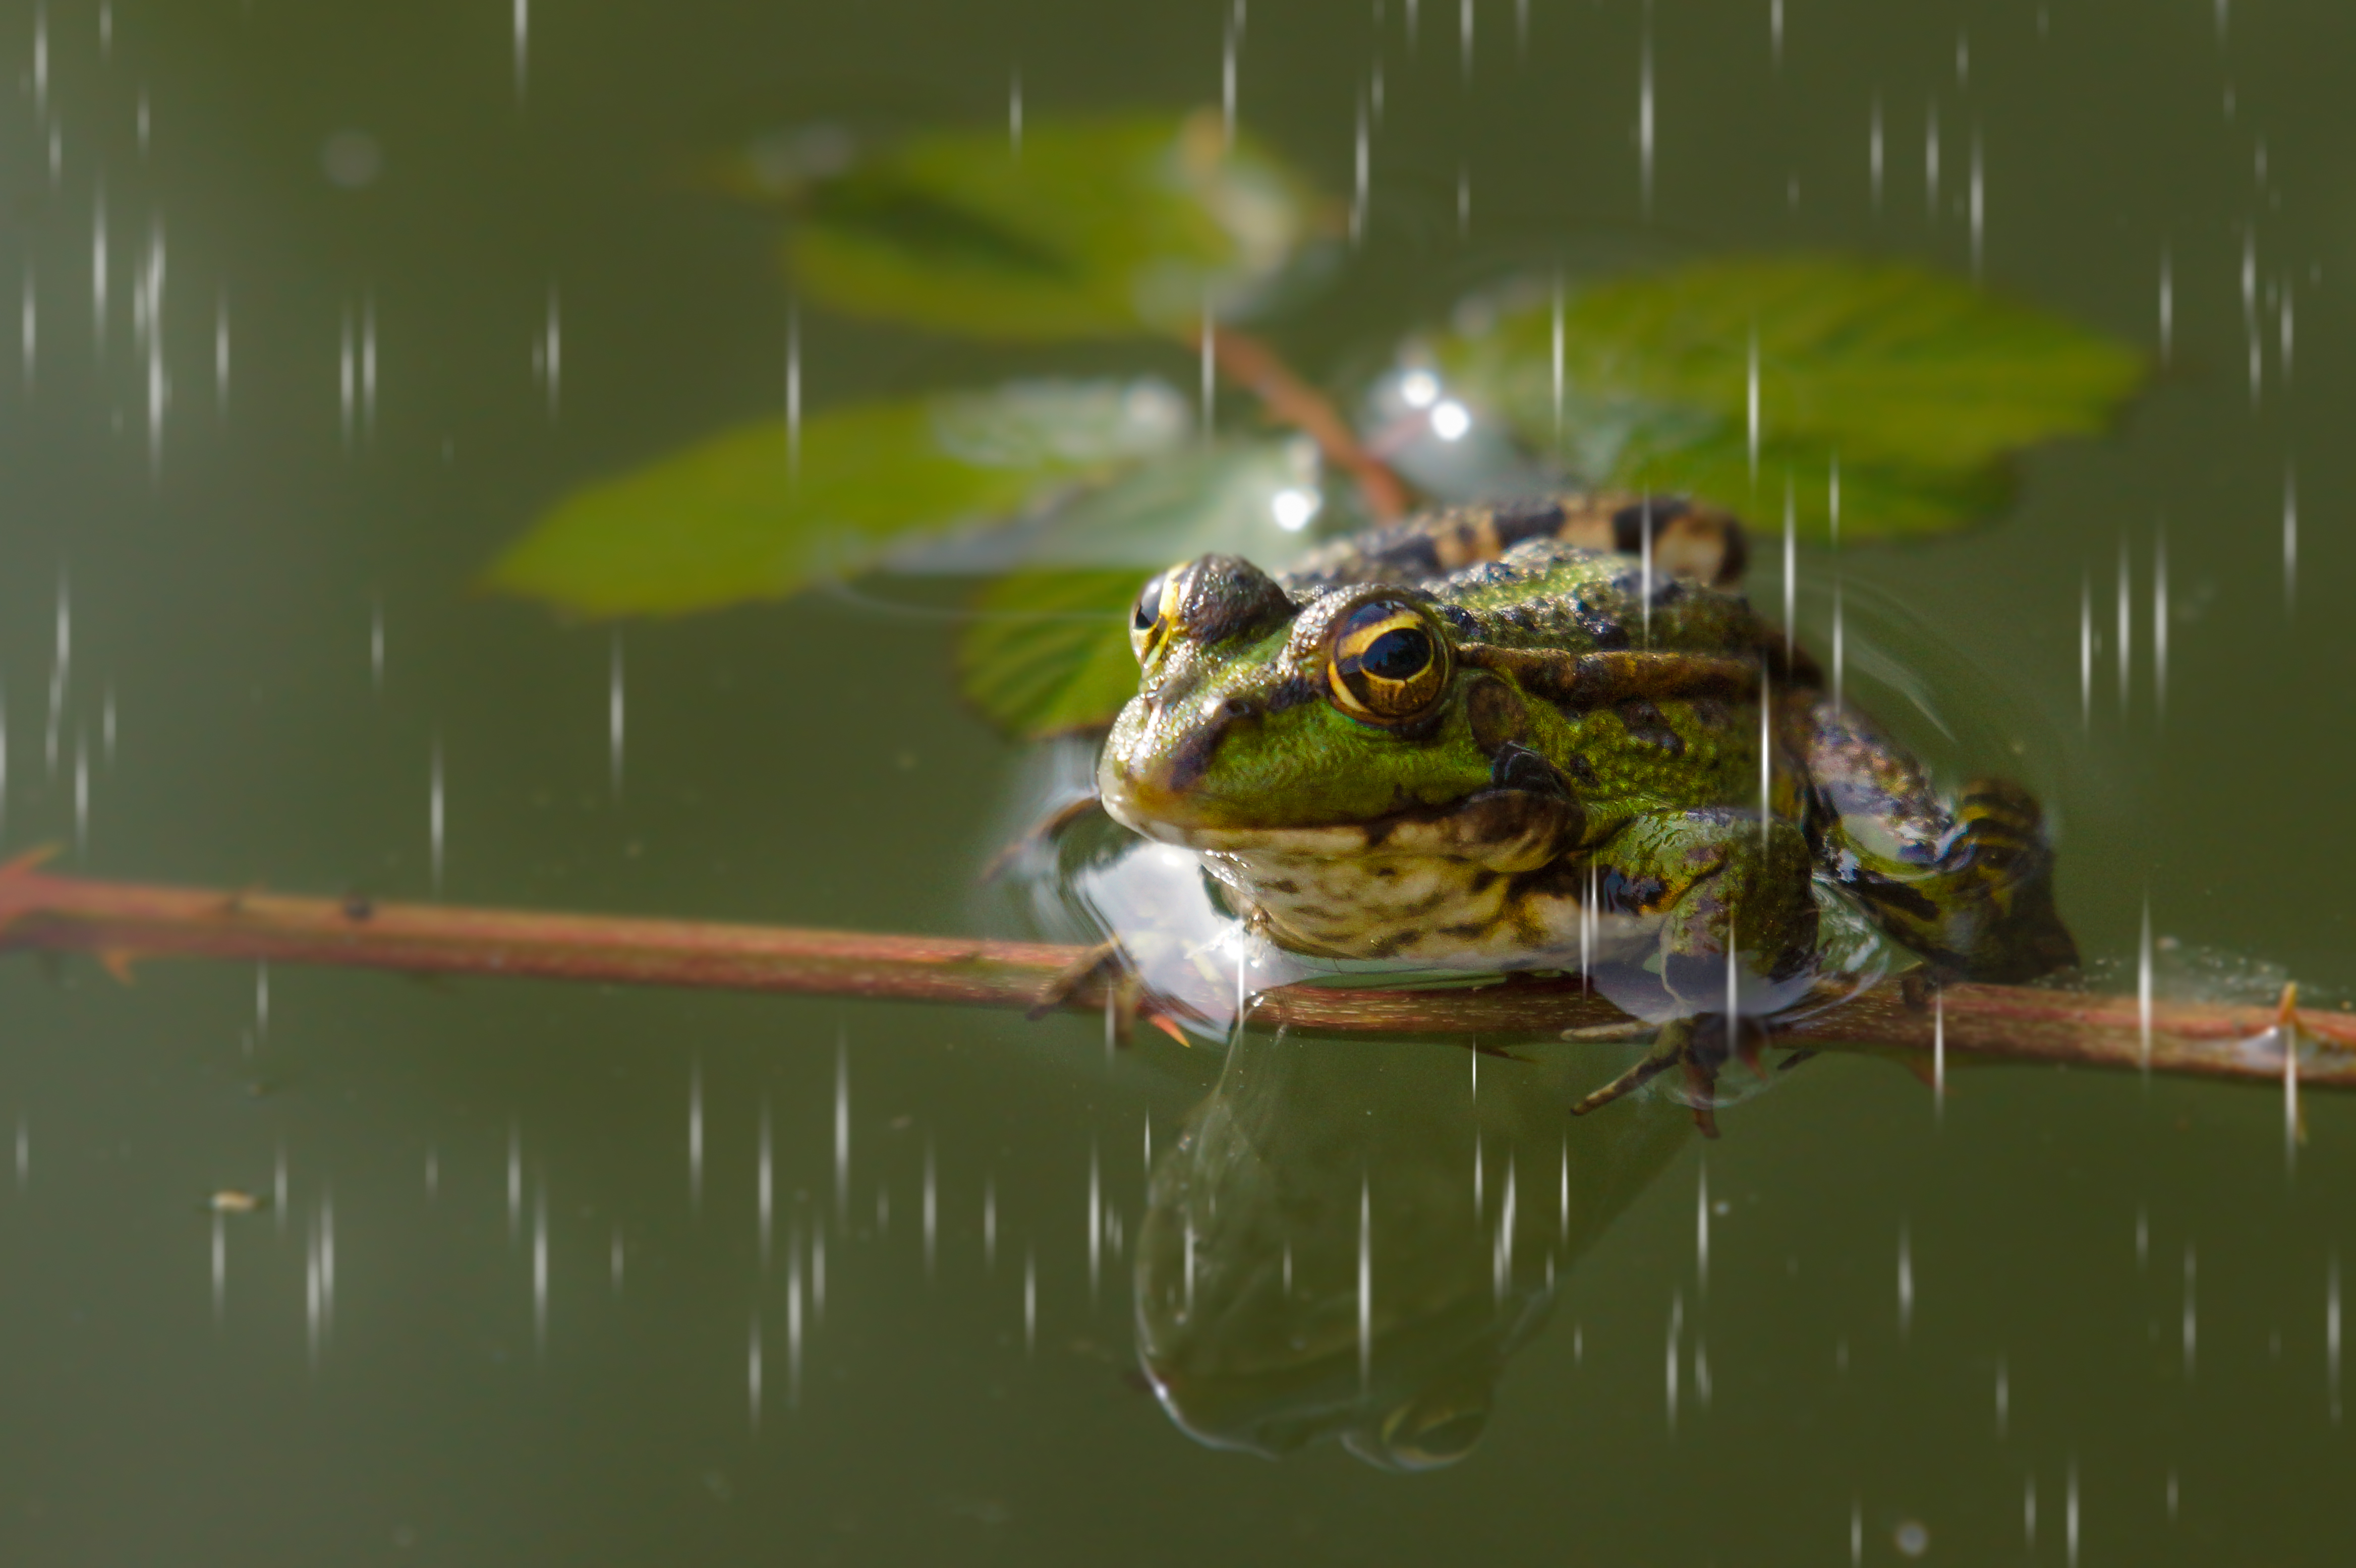
nature, wildlife, green, biology, frog, amphibian, fauna, animals, vertebrate, naturaleza, rana, ggl1, gaby1, xovesphoto, animales, sonya77, sigma50500mm, macro photography, ranidae